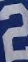
Number: 2